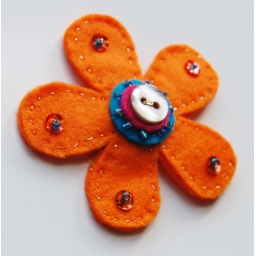
This is one of my felt flower hair clips, i love wearing flowers in my hair!